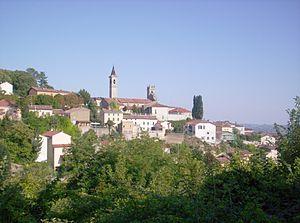
Rosignano Monferrato est une commune italienne de la province d'Alexandrie dans la région Piémont en Italie.